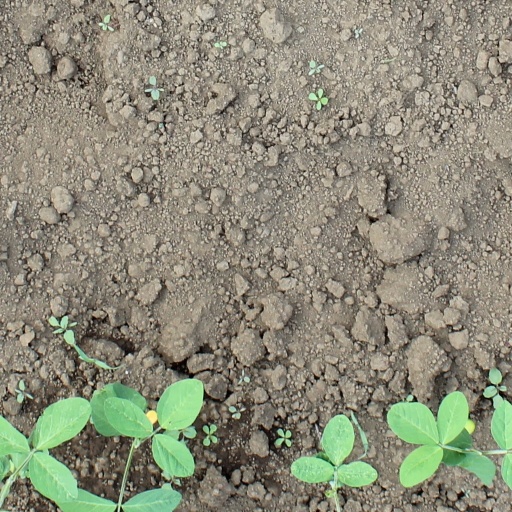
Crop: soybean